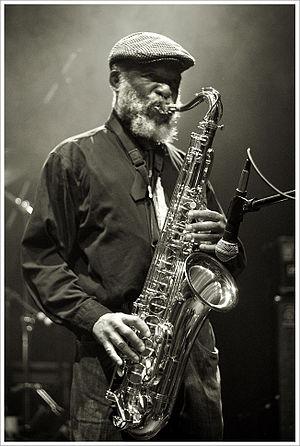
Cedric Brooks, surnommé « Im », est un saxophoniste jamaïcain né en 1943 à Kingston et mort le 3 mai 2013 à New York.
Formé en 1964, The Skatalites est un groupe de musique originaire de Jamaïque. Ils ont joué un rôle important dans la création et la popularisation du ska.